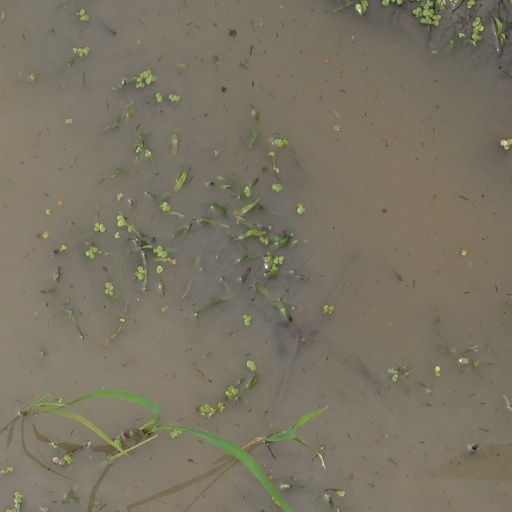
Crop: rice